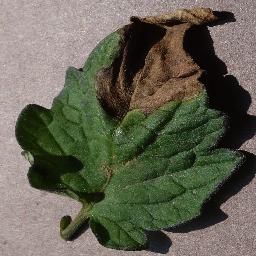
Label: Tomato___Late_blight